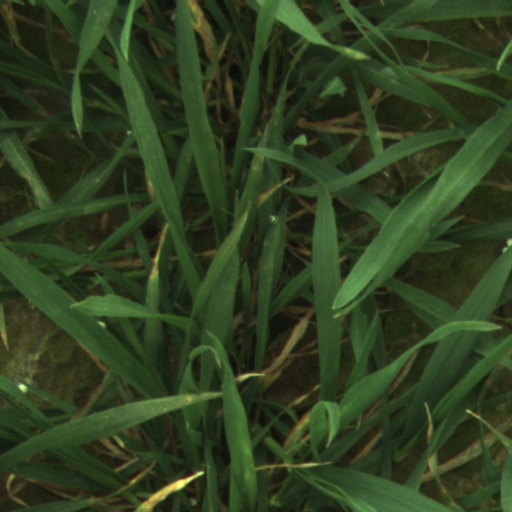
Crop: wheat